Lower Egypt

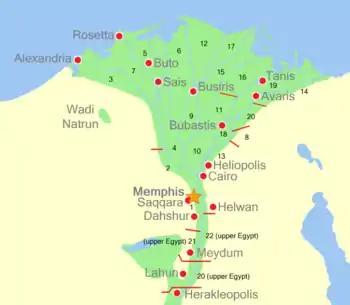
Map of Lower Egypt

Lower Egypt ( "") is the northernmost region of Egypt, which consists of the fertile Nile Delta between Upper Egypt and the Mediterranean Sea. the Nile River split into seven branches of the delta in Lower Egypt. Lower Egypt was divided into nomes and began to advance as a civilization after 3600 BC. Today, it contains two major channels that flow through the delta of the Nile River – Mahmoudiyah Canal (ancient Agathos Daimon) and Muways Canal ("waterway of Moses").